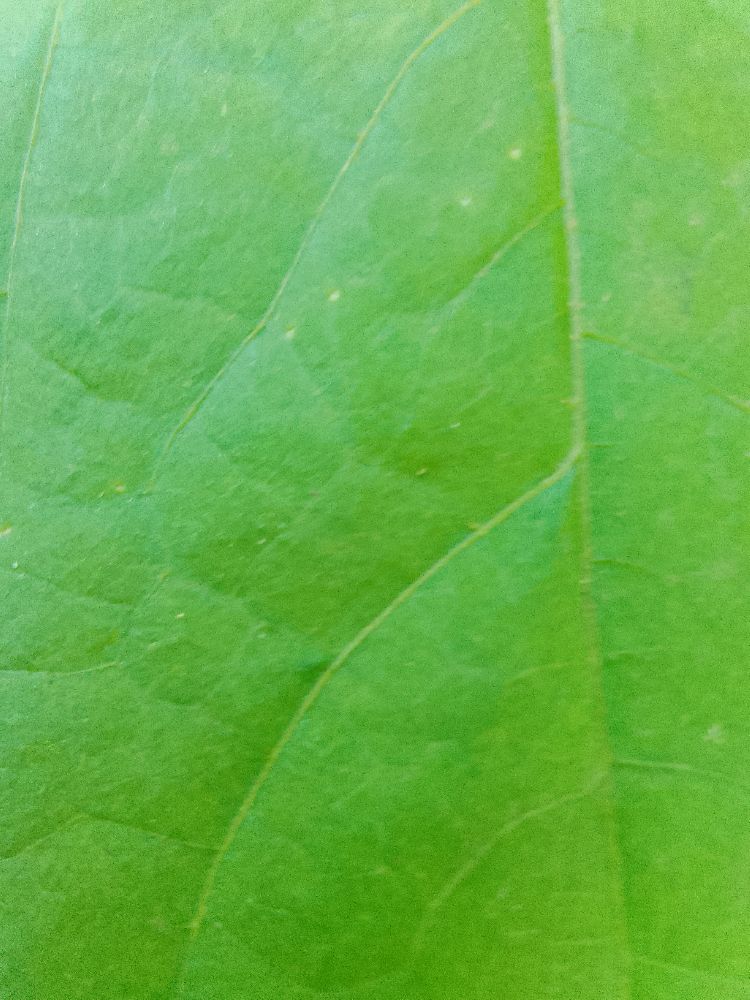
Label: healthy